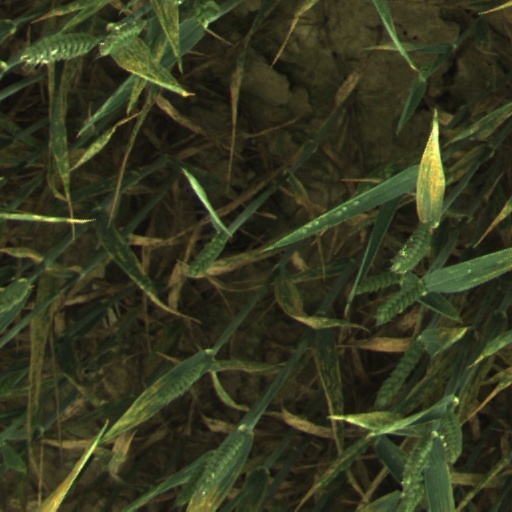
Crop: wheat